Angie (1994 film)

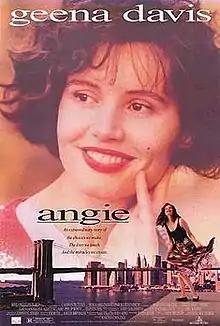
Theatrical release poster

Angie is a 1994 American romantic comedy-drama film directed by Martha Coolidge, written by Todd Graff, and starring Geena Davis as the title character. It was produced by Caravan Pictures and distributed by Hollywood Pictures. It is based on the 1991 novel "Angie, I Says" by Avra Wing, which was a New York Times Notable Book of 1991. The film received mixed reviews and was a box-office bomb, grossing only $9.4 million against its $26 million budget.